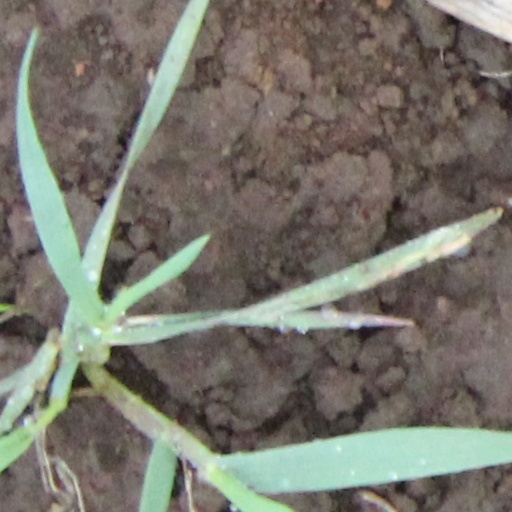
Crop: wheat